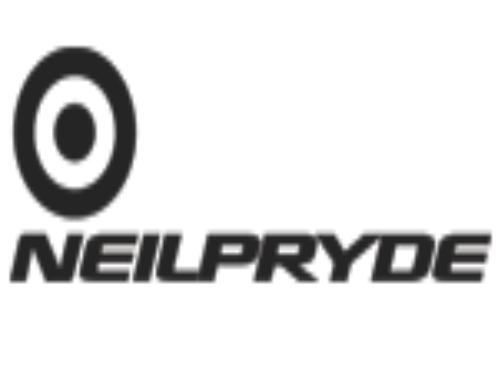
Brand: neil pryde-2
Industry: Sports